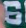
Number: 6